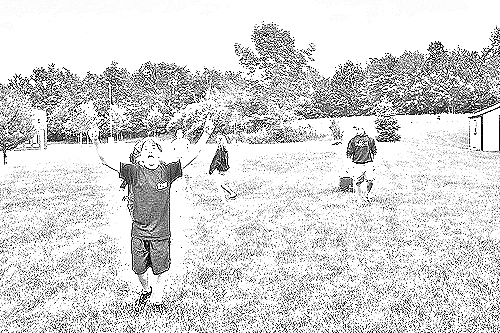
Portrait style: Sketch Portrait